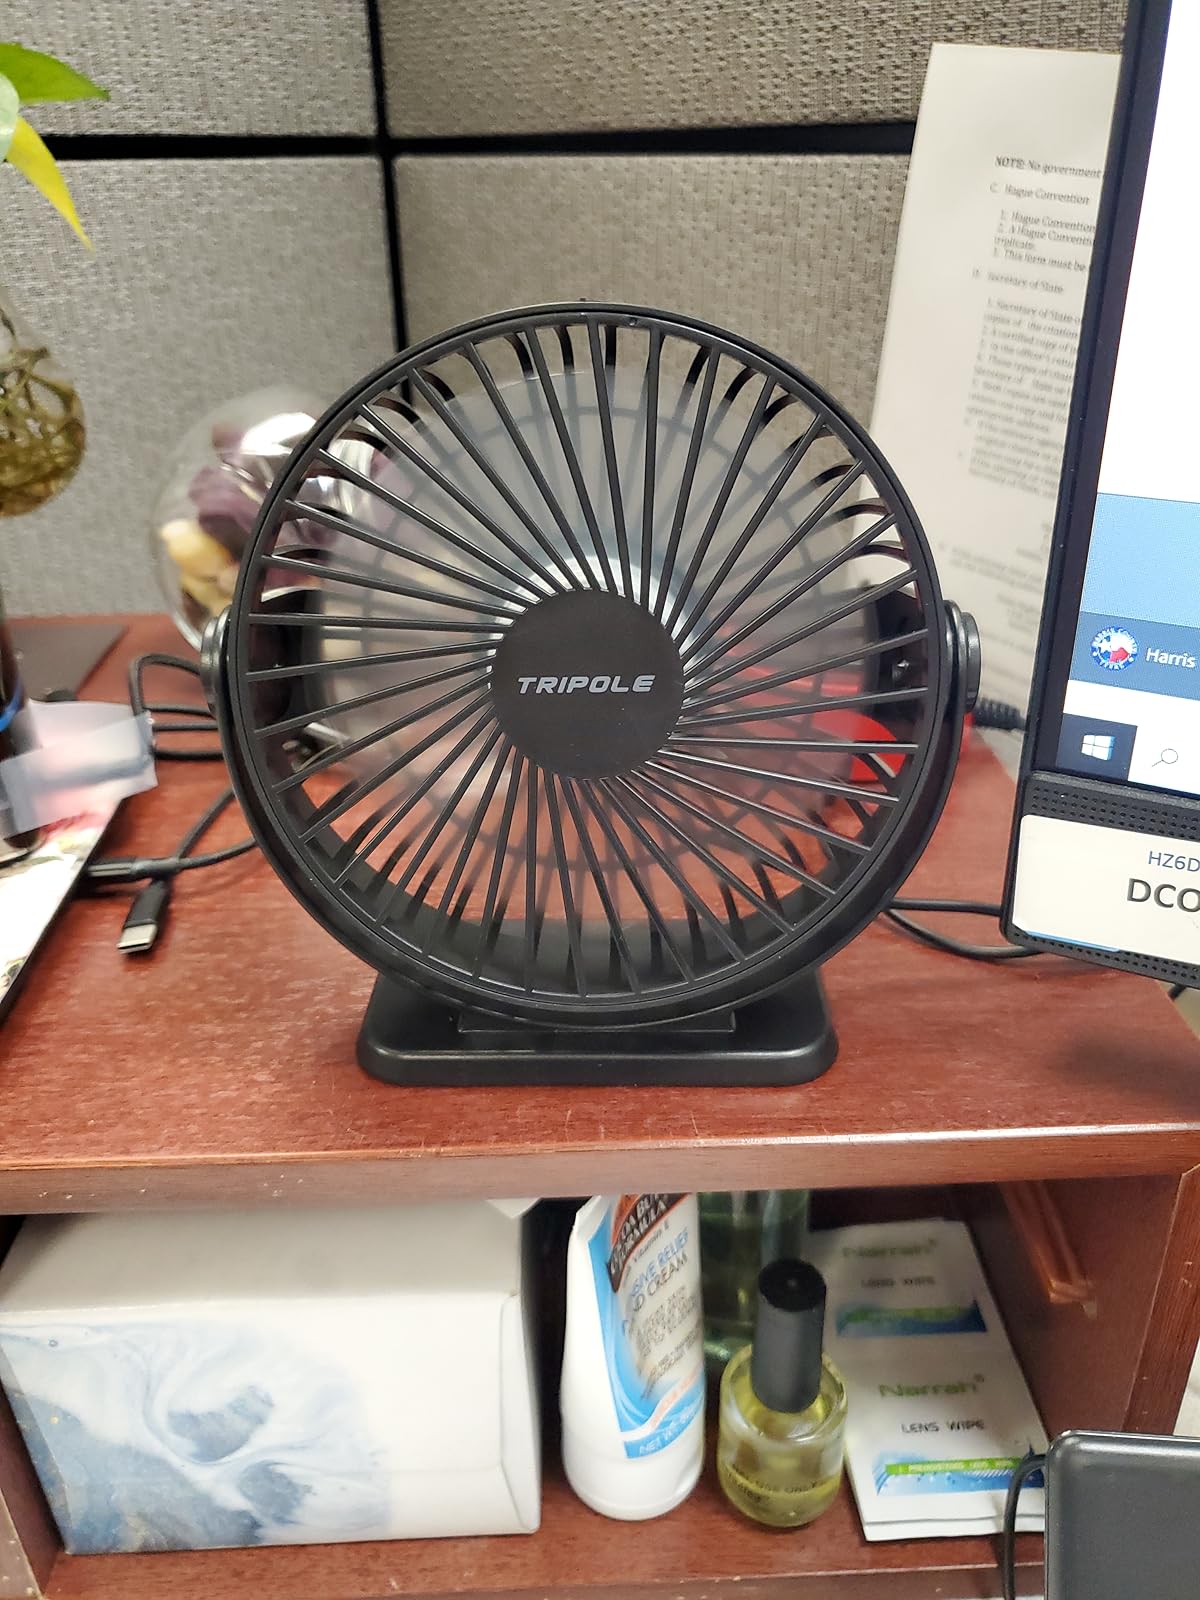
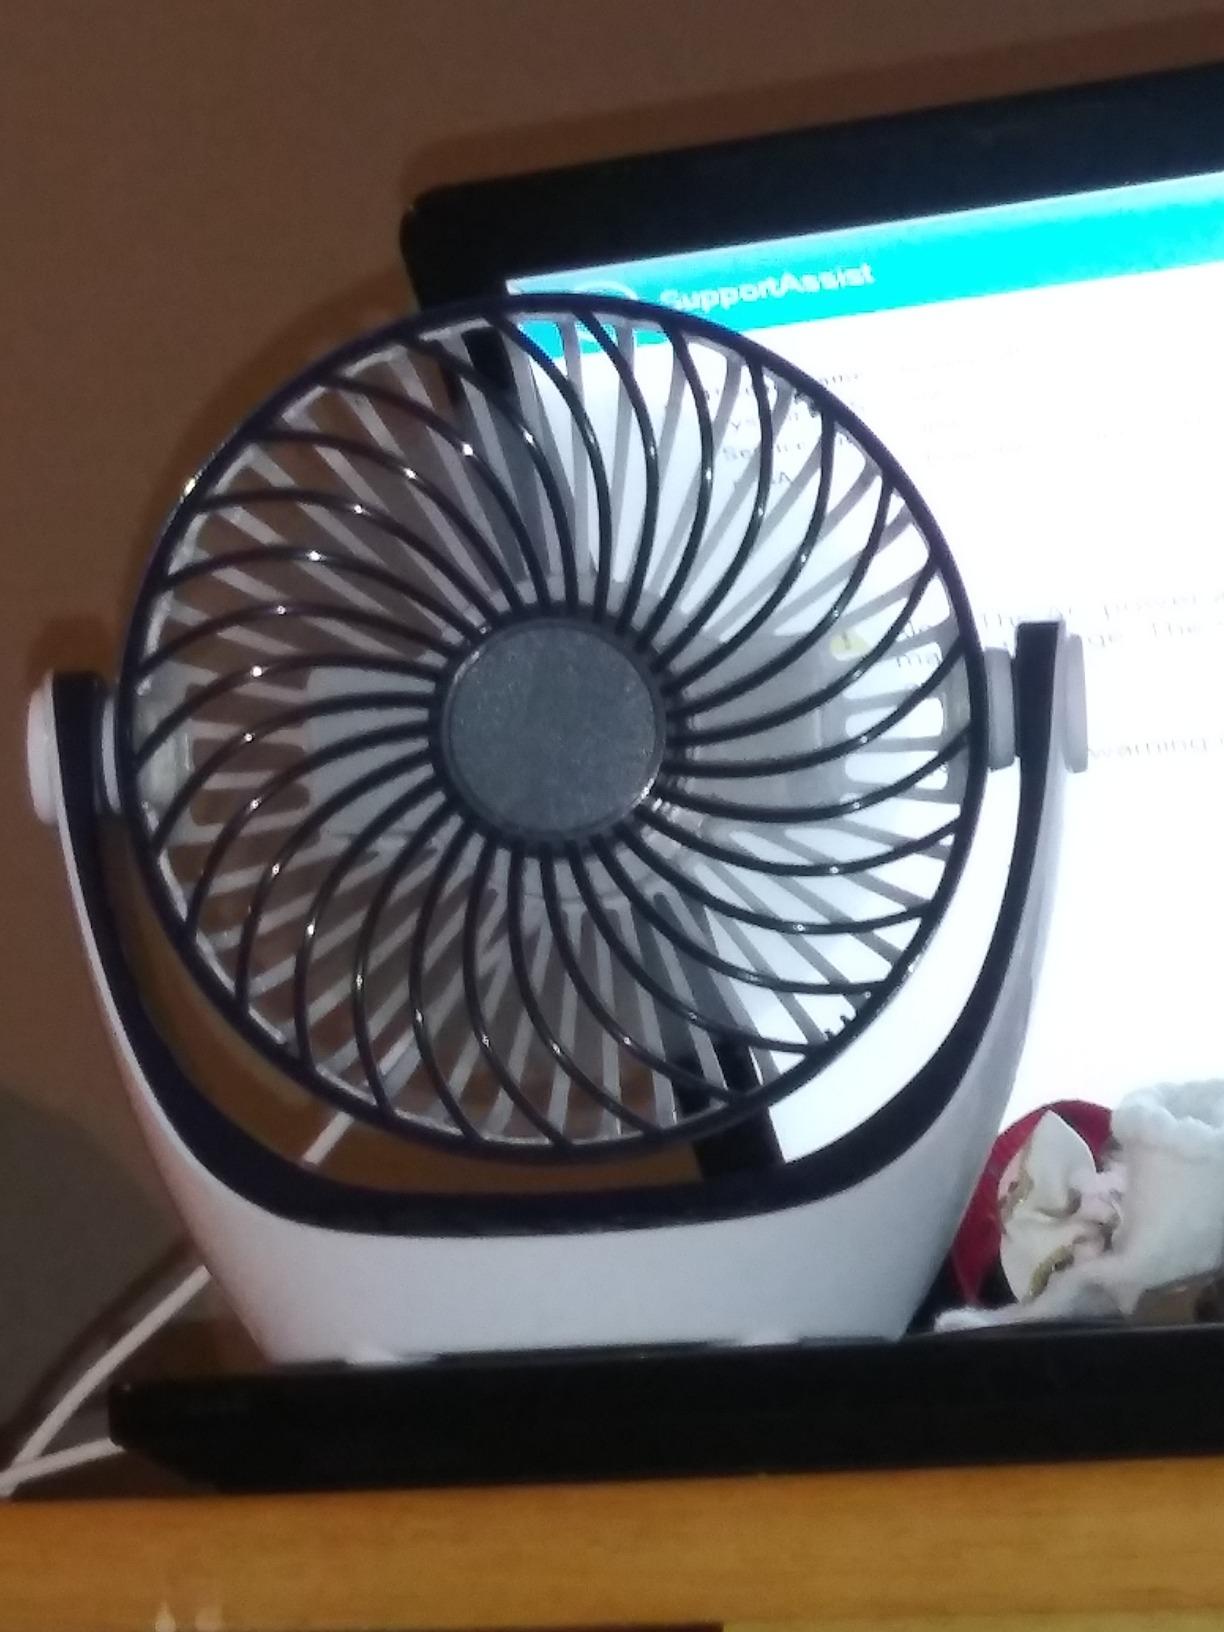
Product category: fan
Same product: no